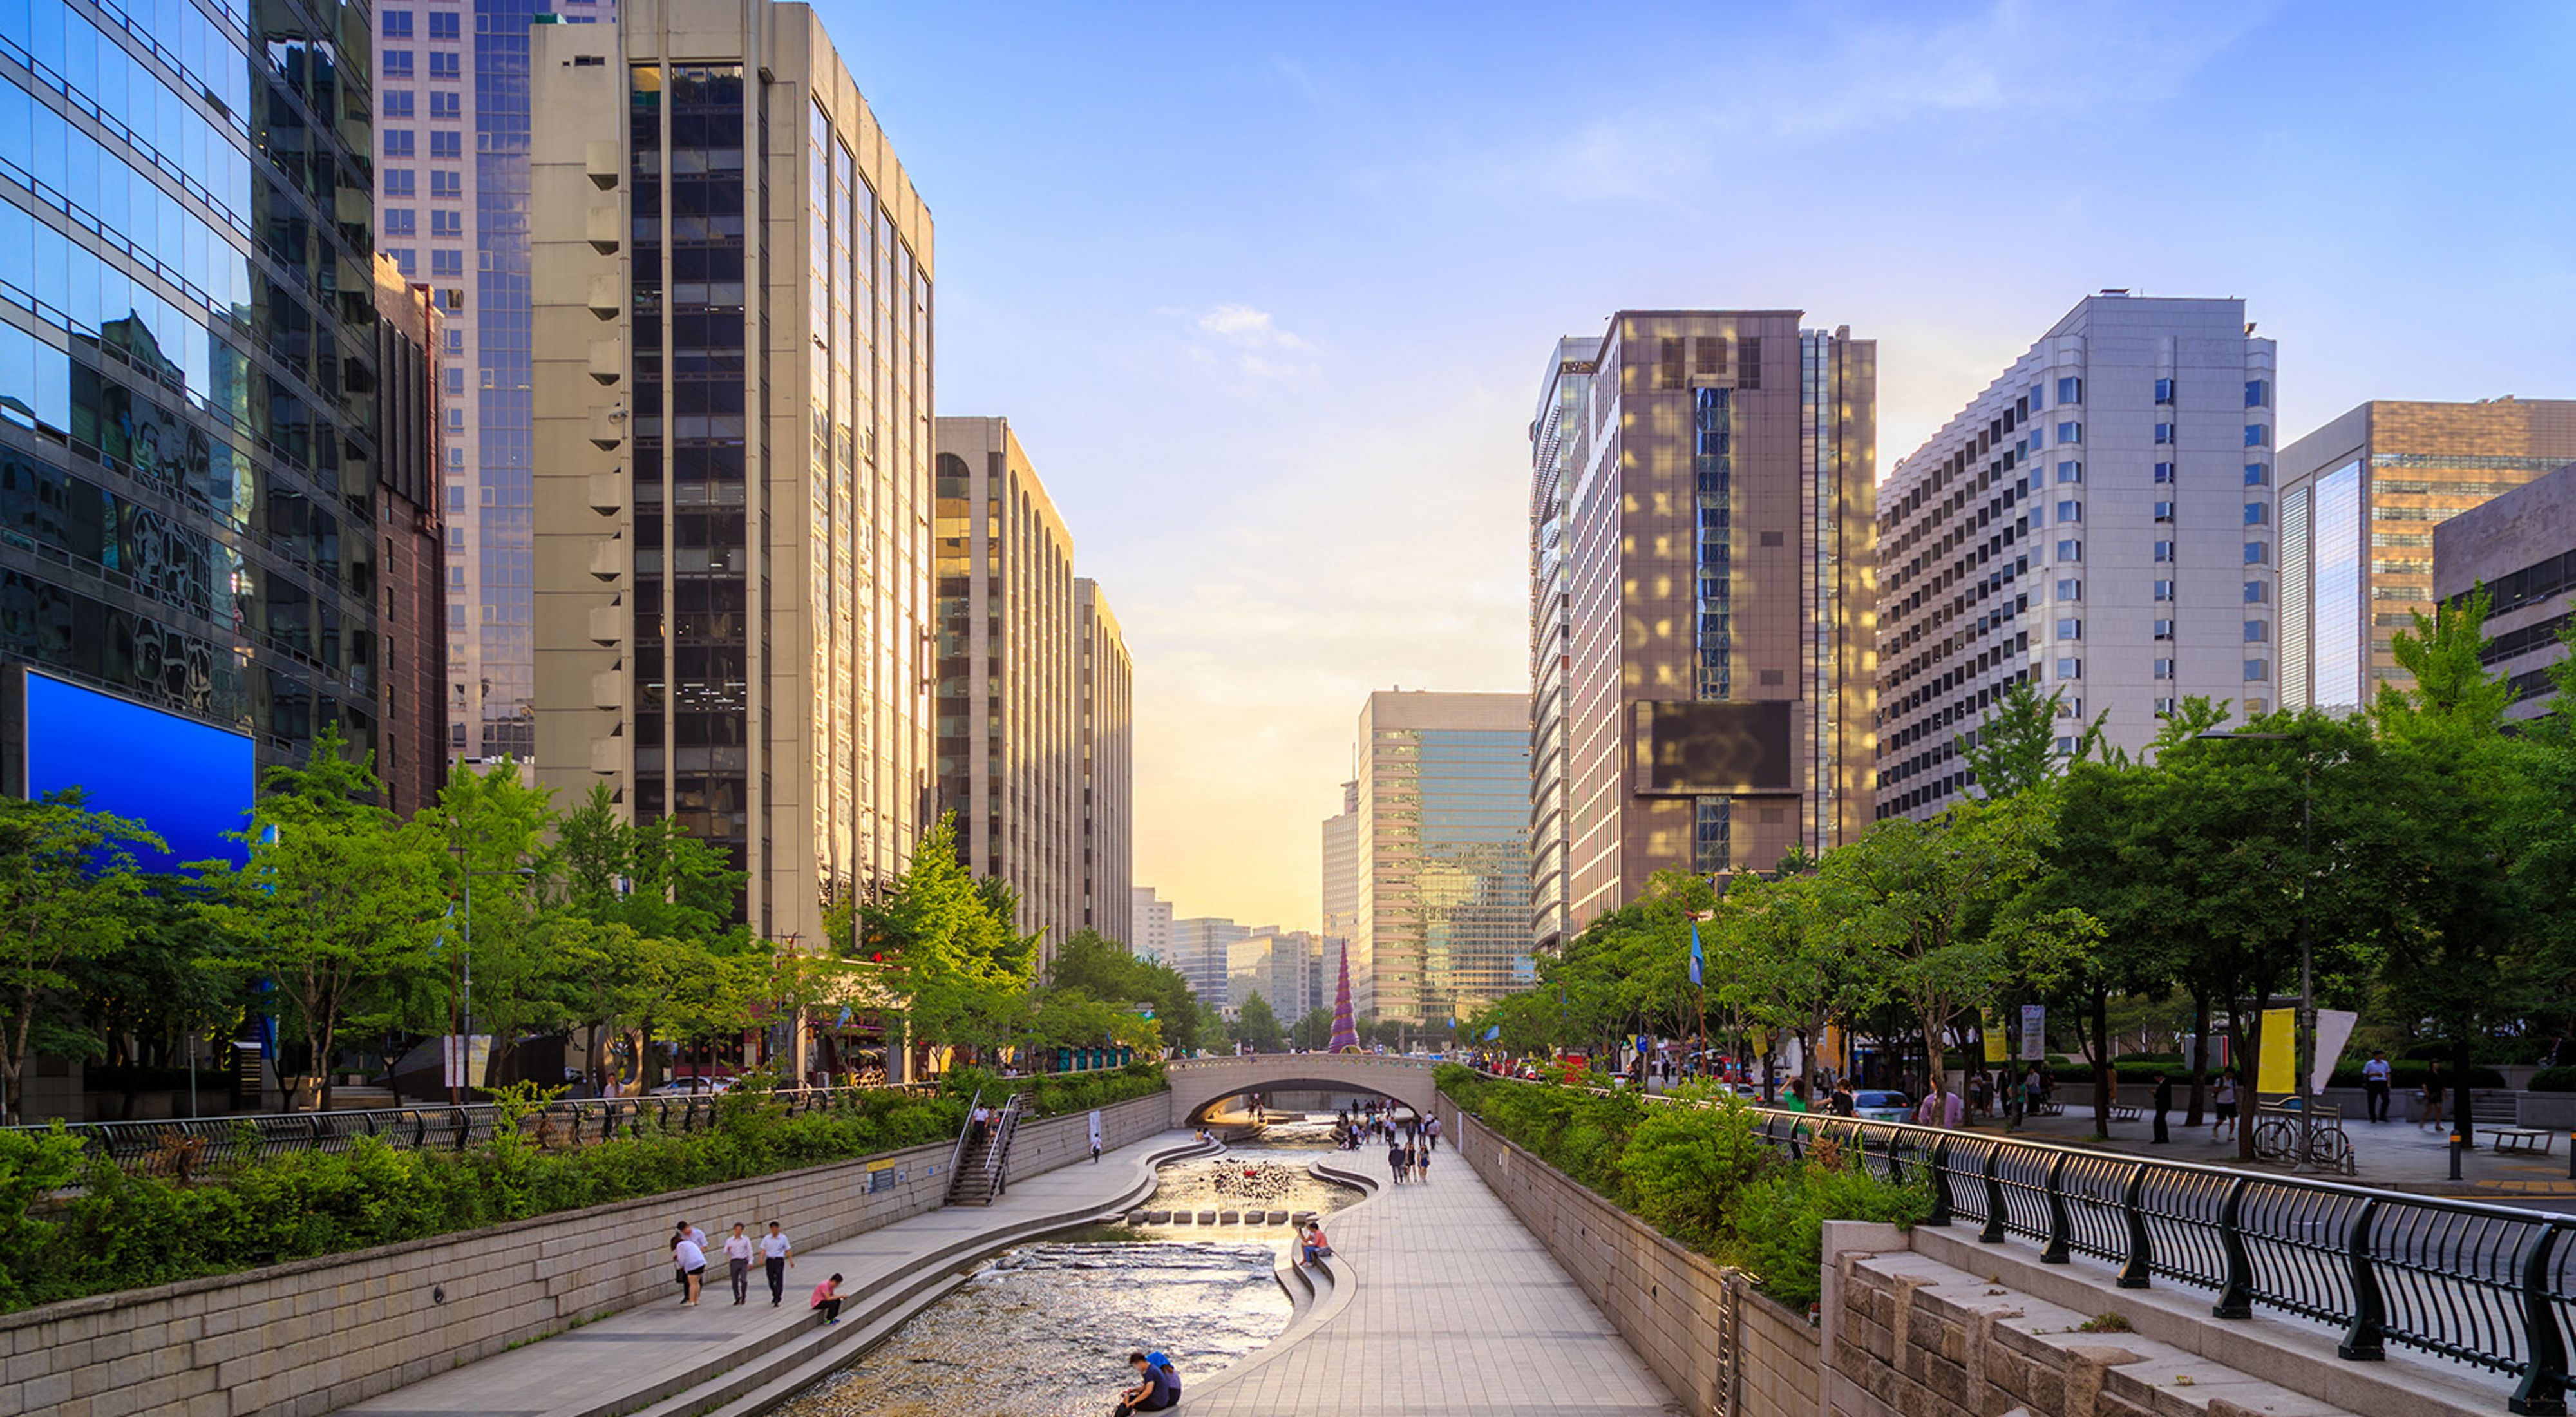
Denominación: 100